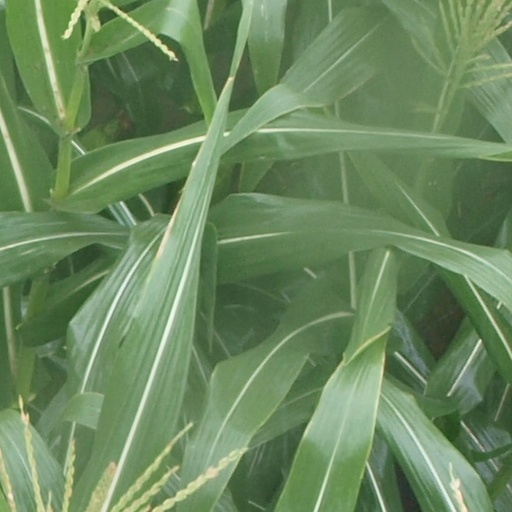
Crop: maize; corn